Describe the emotion expressed in this image:  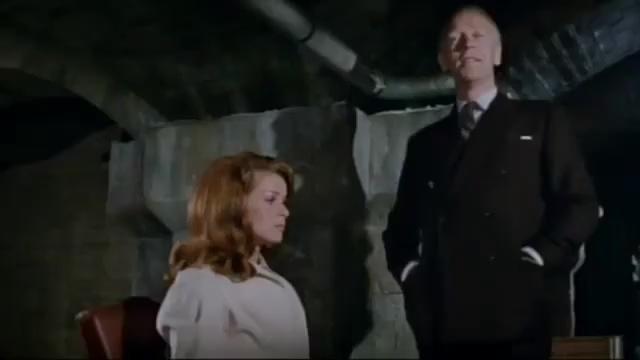
This person displays Suffering, valence and arousal with low intensity.